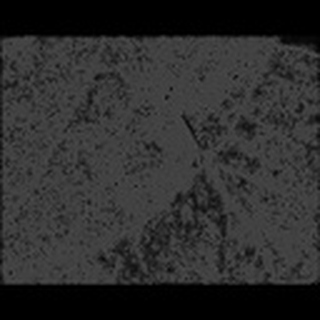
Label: cotton_army_worm